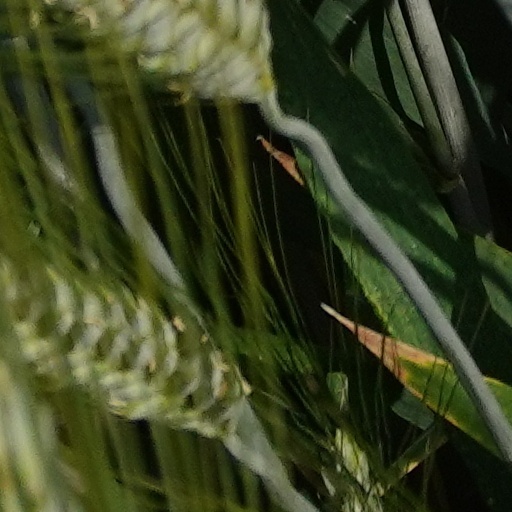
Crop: wheat